Kaohsiung

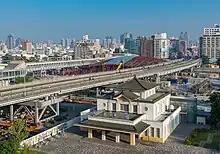
Old Kaohsiung Train Station, built during Japanese rule of Taiwan

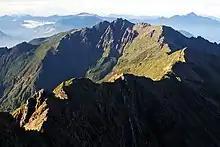
Jade Mountain South Peak

In 1684, the Qing dynasty annexed Taiwan and renamed the town Fongshan County, considering it a part of Taiwan Prefecture. It was first opened as a port during the 1680s and subsequently prospered fairly for generations.